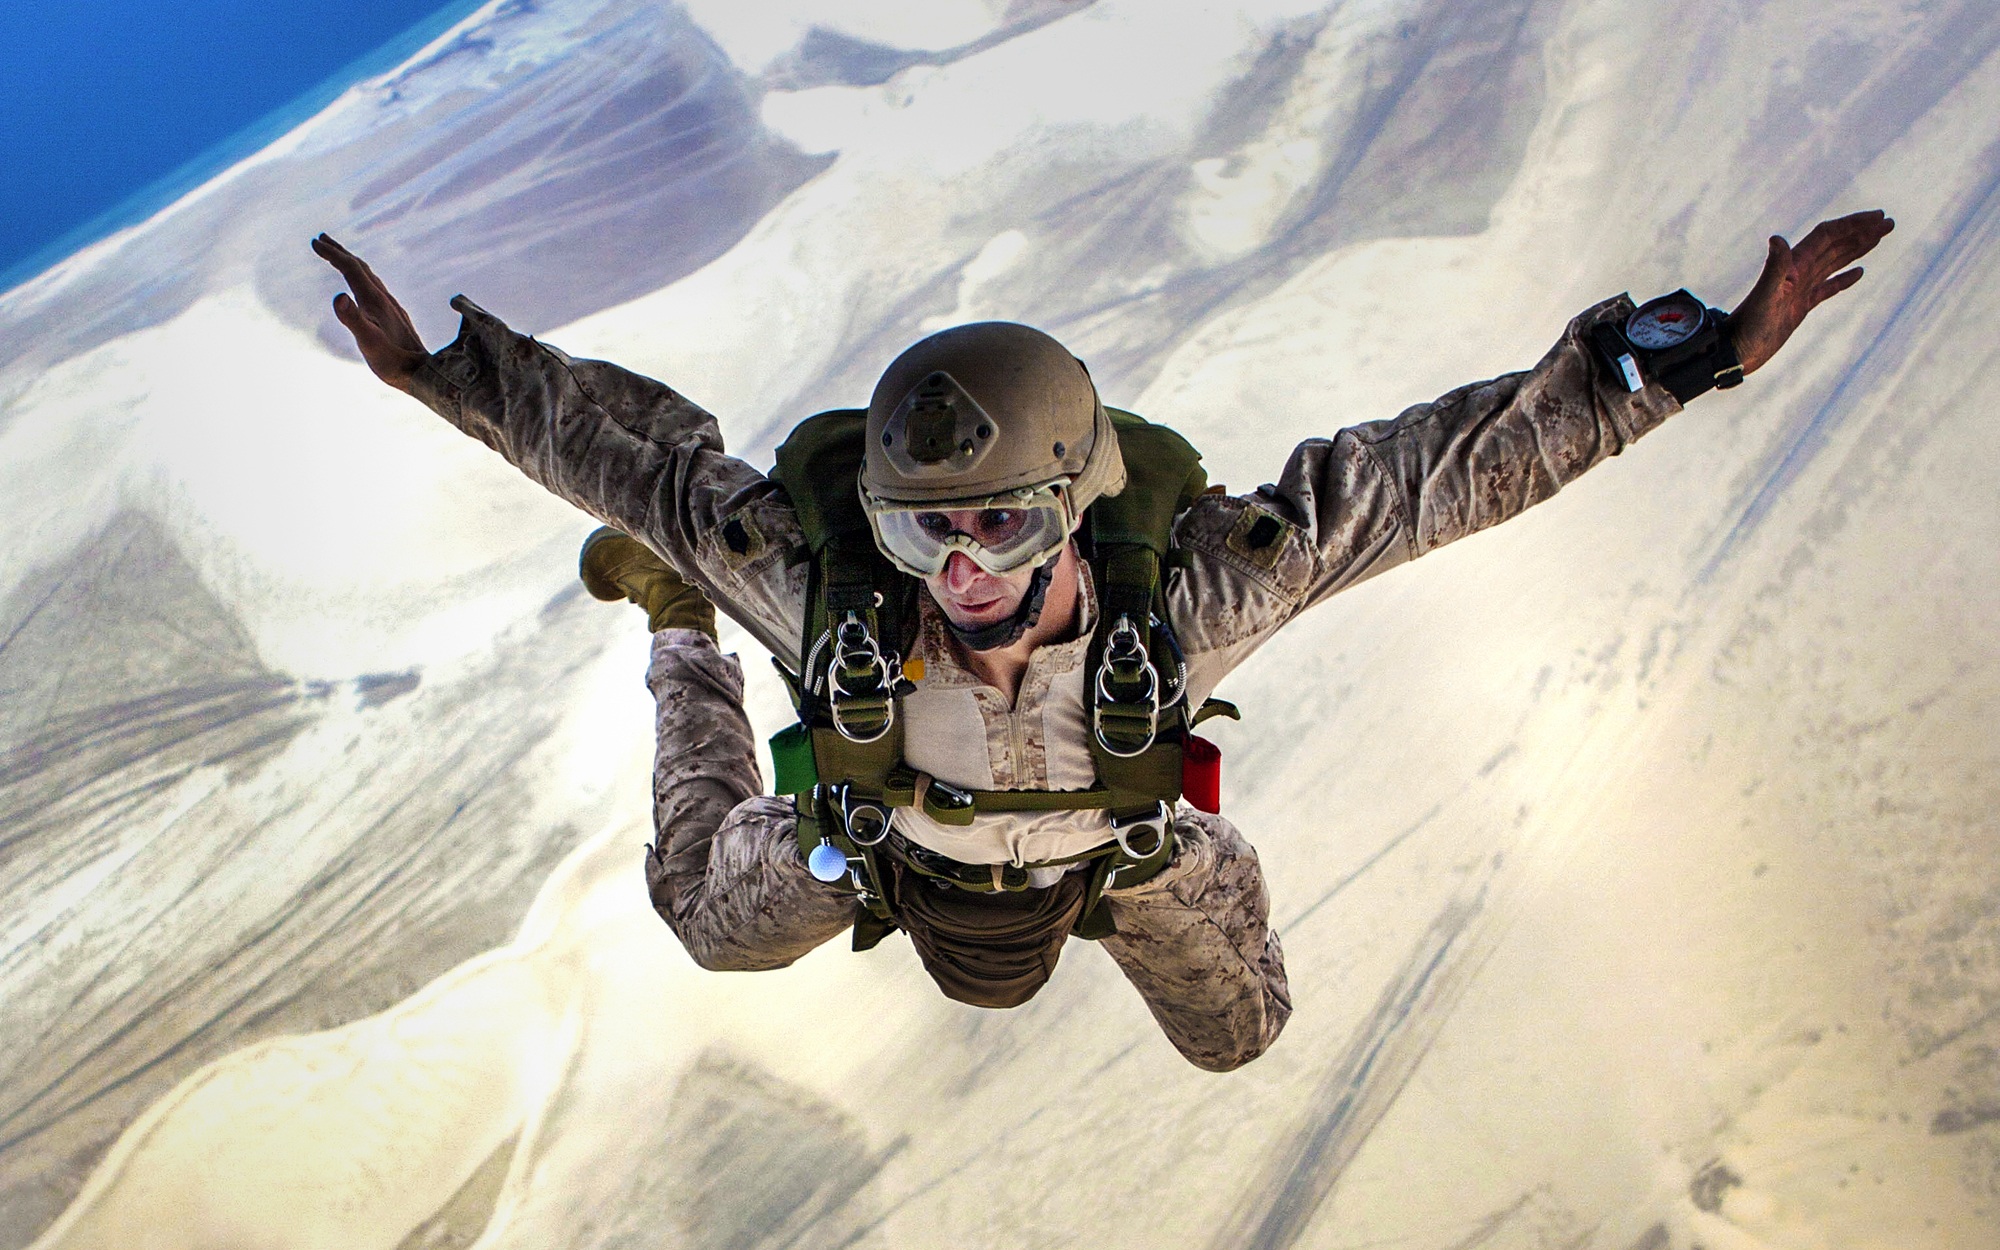
people, sky, jump, airplane, military, high, flight, usa, training, snowboard, extreme sport, parachute, sports equipment, falling, skydiving, winter sport, sports, marine, snowboarding, freeride, parachuting, air sports, free fall, atmosphere of earth, windsports